Köln Hauptbahnhof

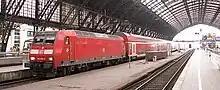
Rhein-Express in the station

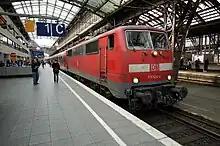
The Rhein-Wupper-Bahn hauled by a DB Class 111 on its way to Wuppertal

Köln Hauptbahnhof is integrated in the Cologne S-Bahn network. From Monday to Friday S-Bahn trains run at 20-minute intervals during the day and at other times usually every 30 minutes. Northwest of the Cologne Hauptbahnhof S-Bahn station is the Köln Hansaring S-Bahn station and to the east is the Köln Messe/Deutz S-Bahn station. All S-Bahn services serving the station, use these two stations.